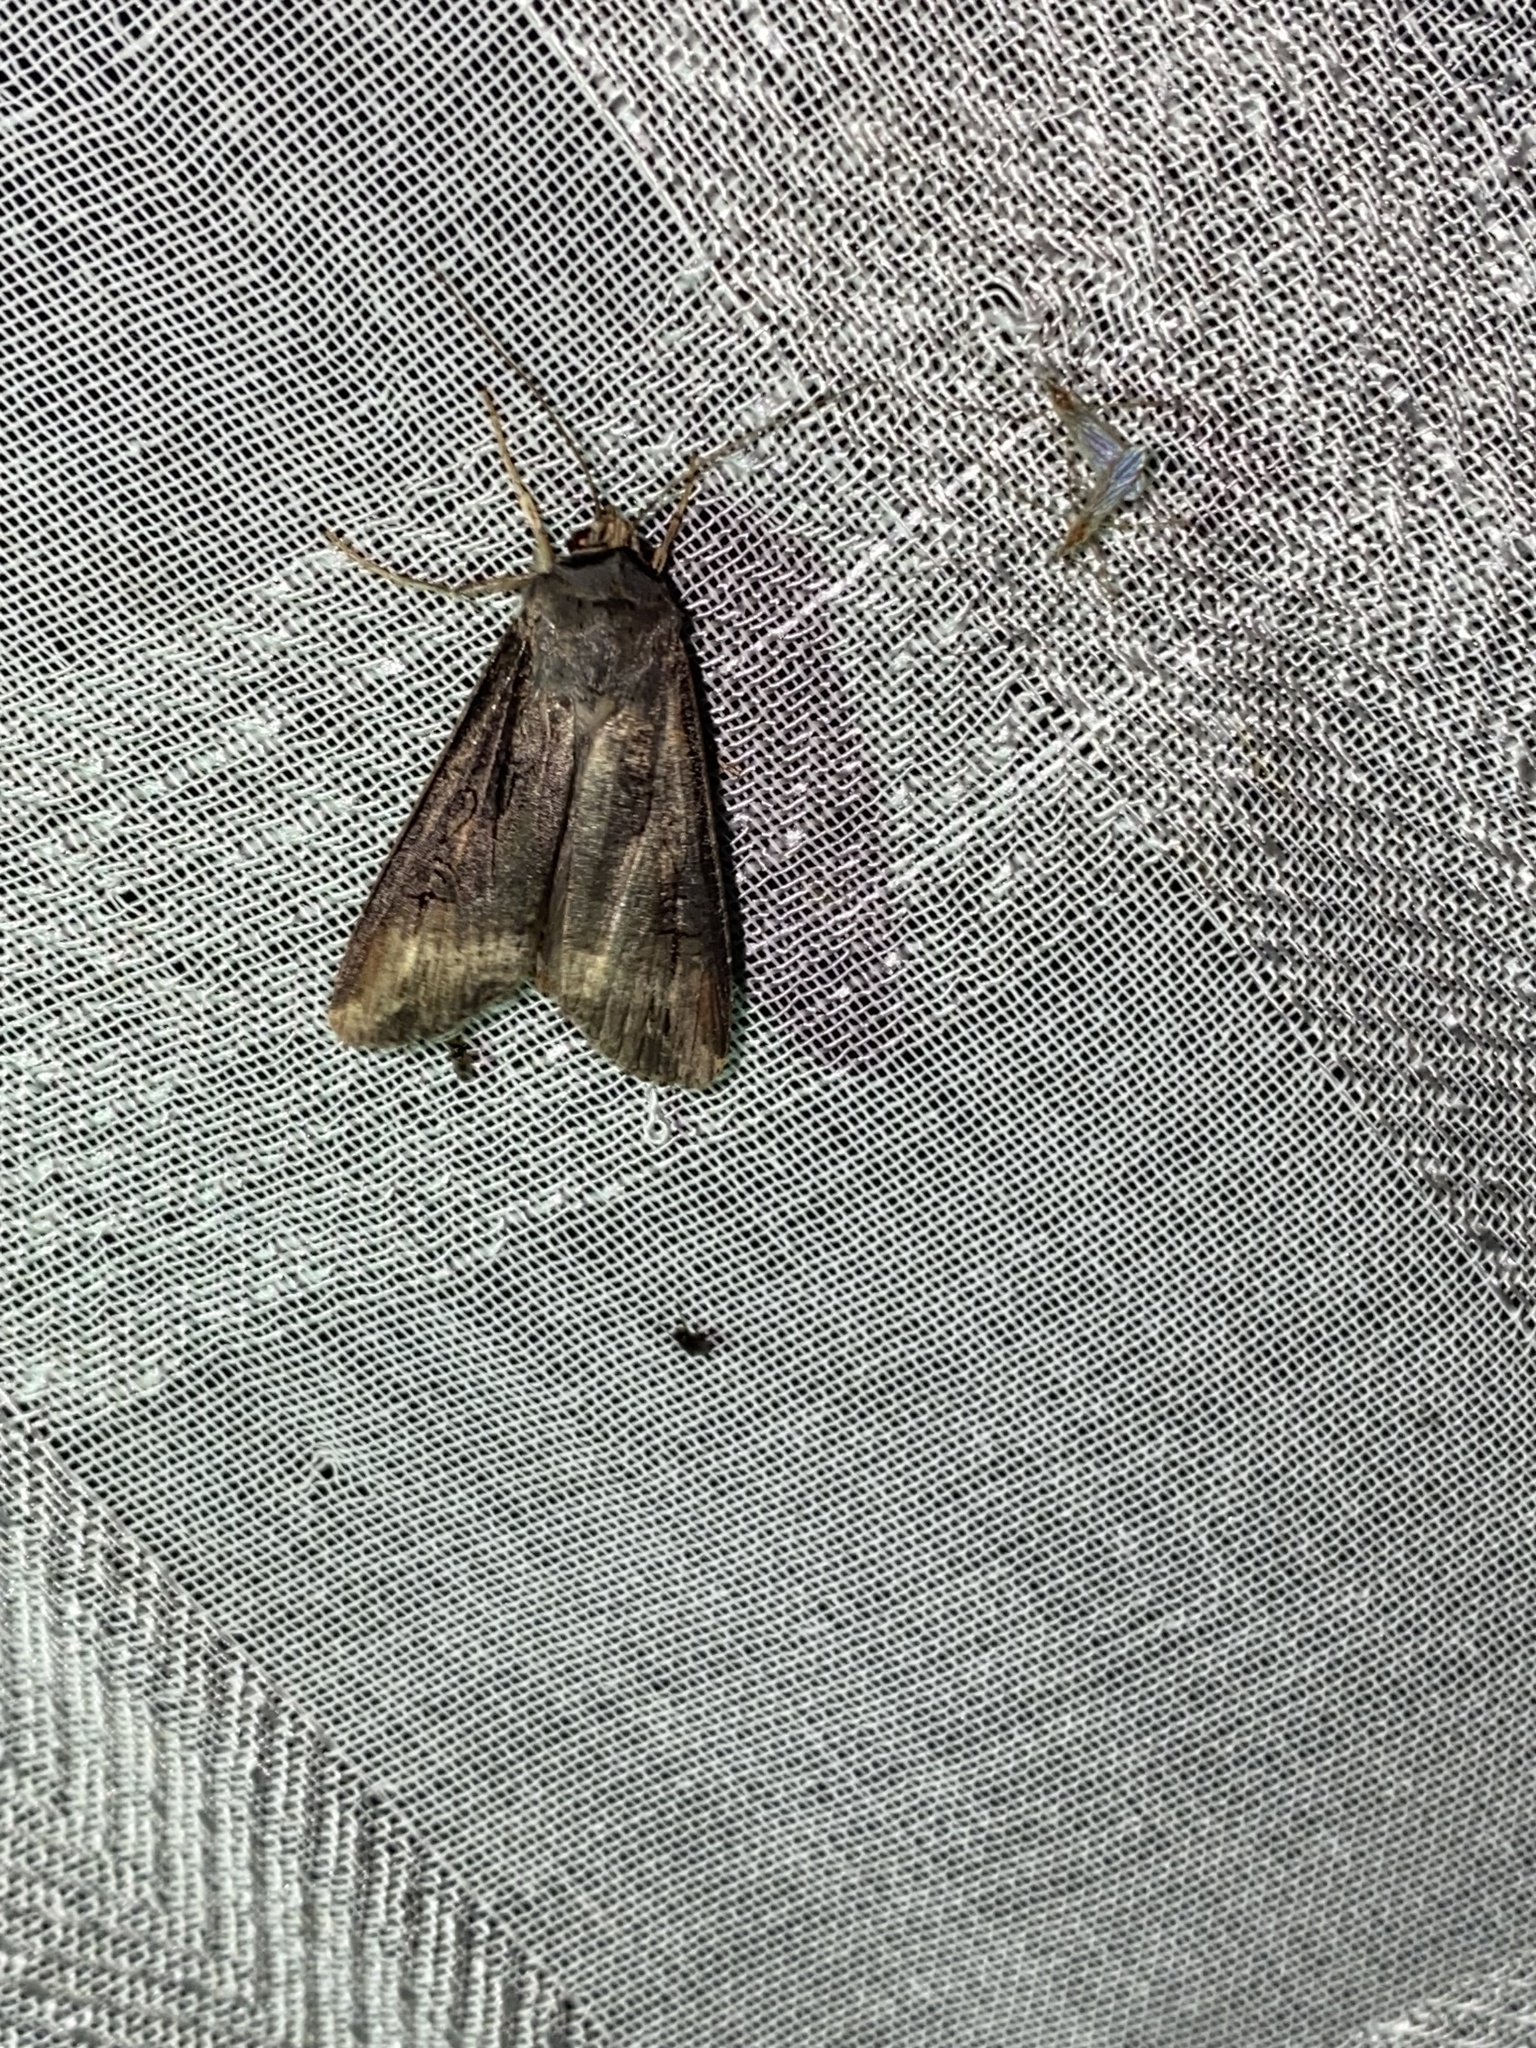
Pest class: cutworms